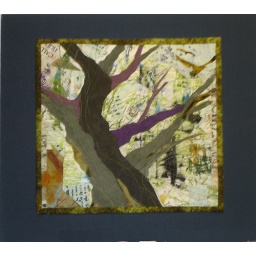
I walk under sycamore trees every morning. Fabric collage, machine pieced and stitched; hand-printed fabric